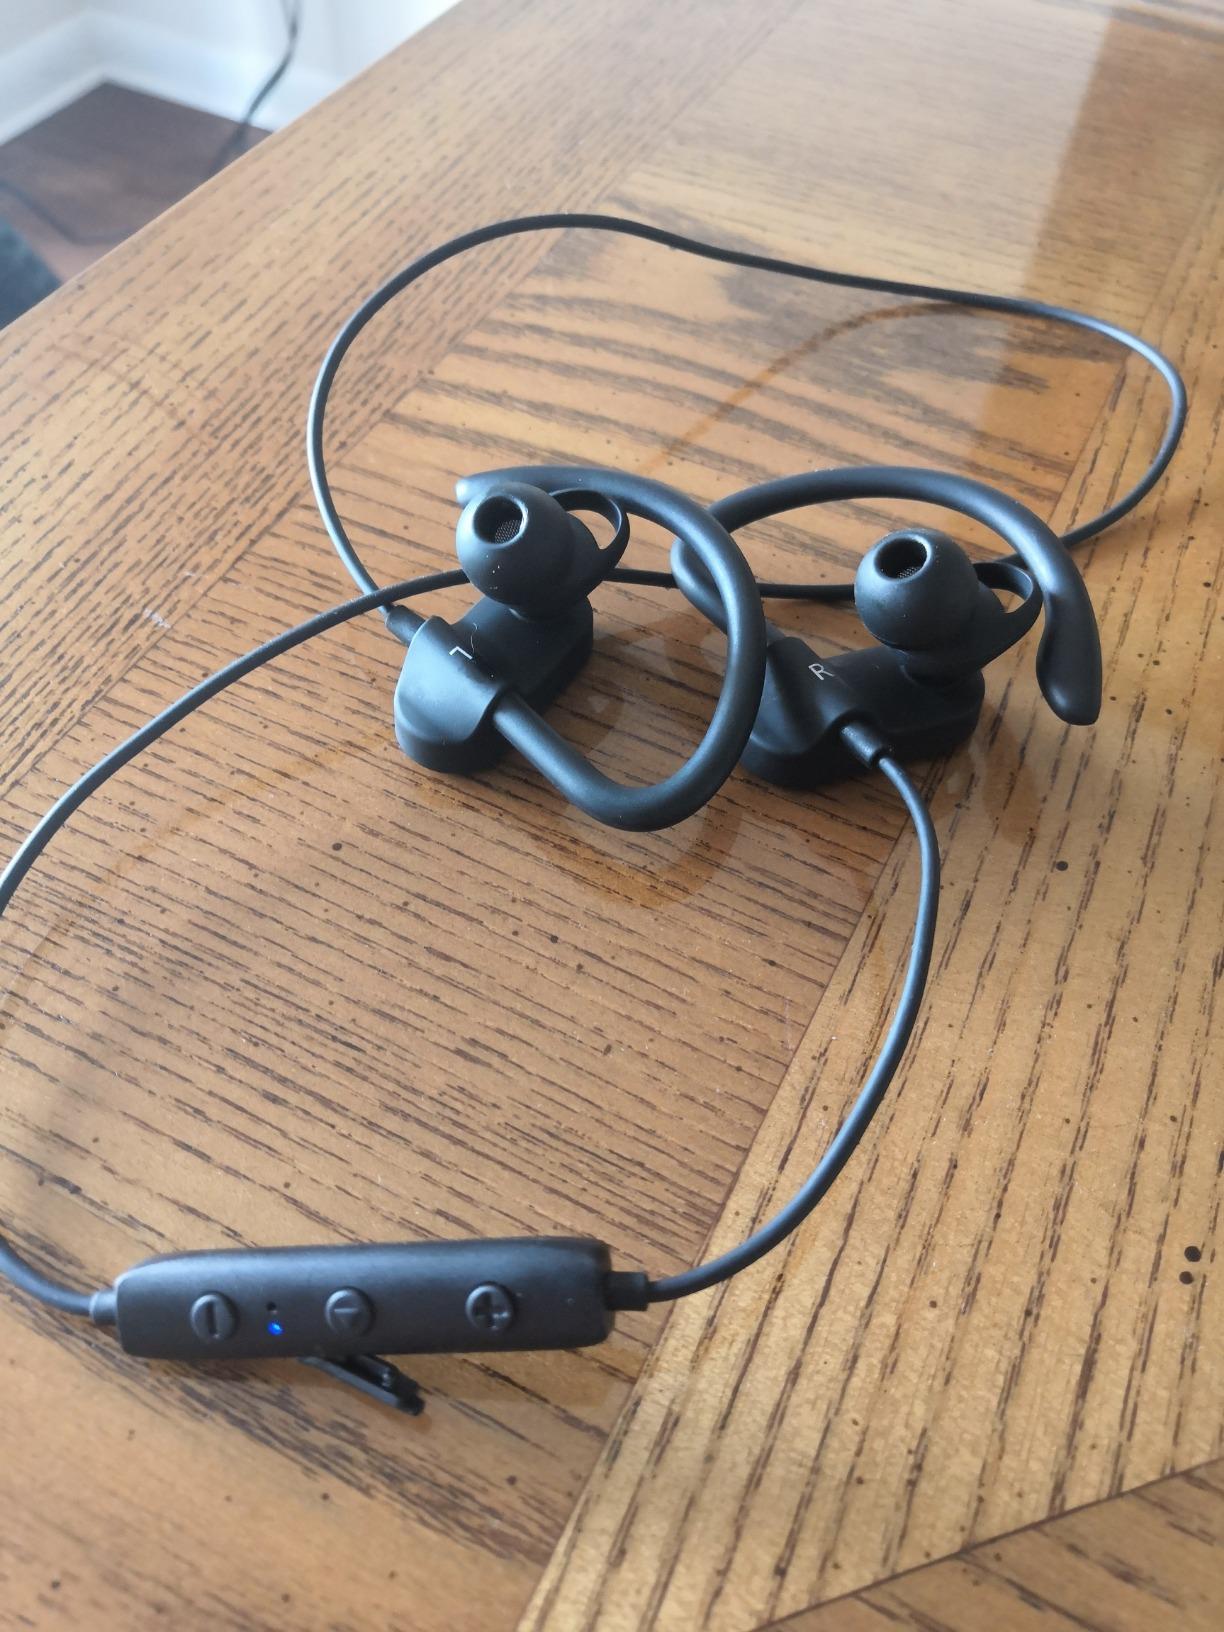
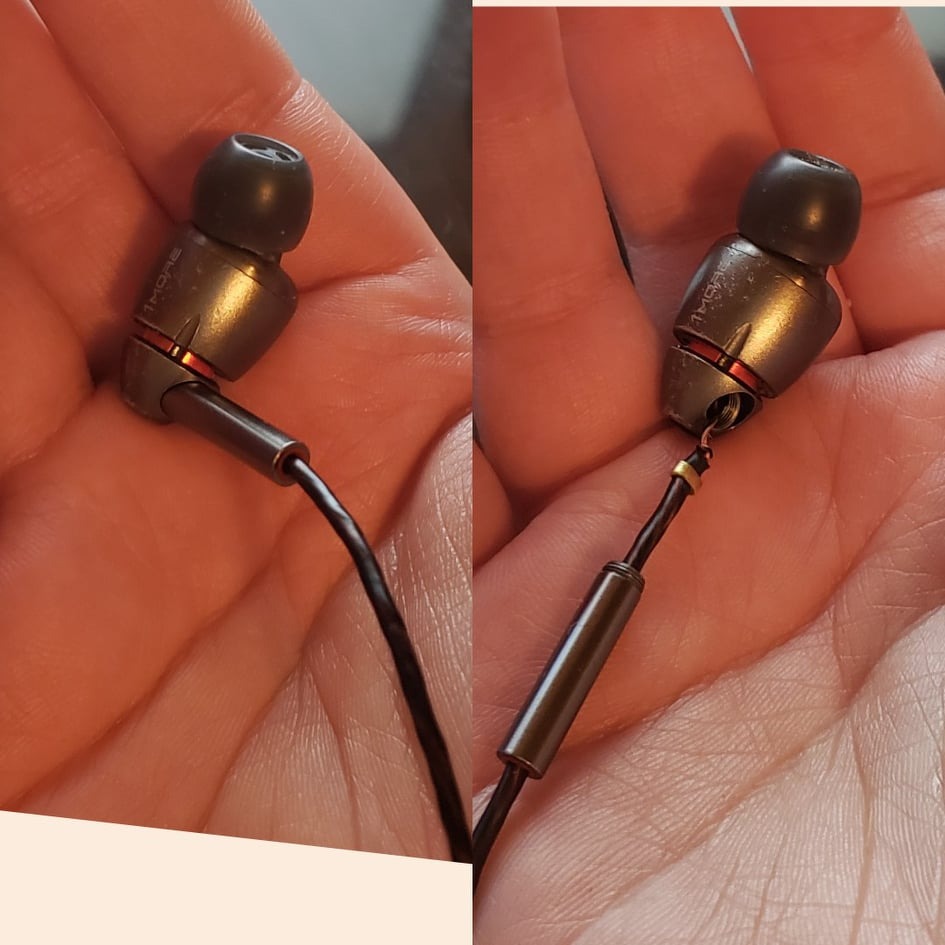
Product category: headphones
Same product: no